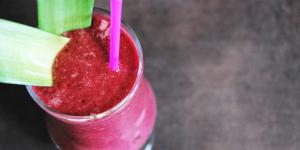
jugo de arandanos para adelgazar